U.D. Leiria

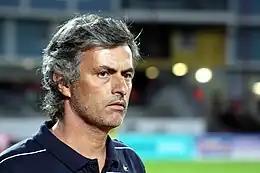
José Mourinho was club manager in 2001–02, his exploits there leading to a Porto move.

União's fans are called "Leirienses" or "Unionistas", and their main group of supporters is "Armata Ultra" ("Armata Ultra").